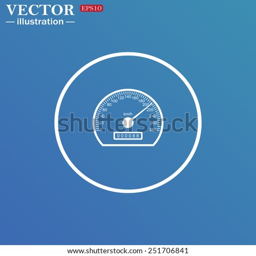
white circle on a blue background .